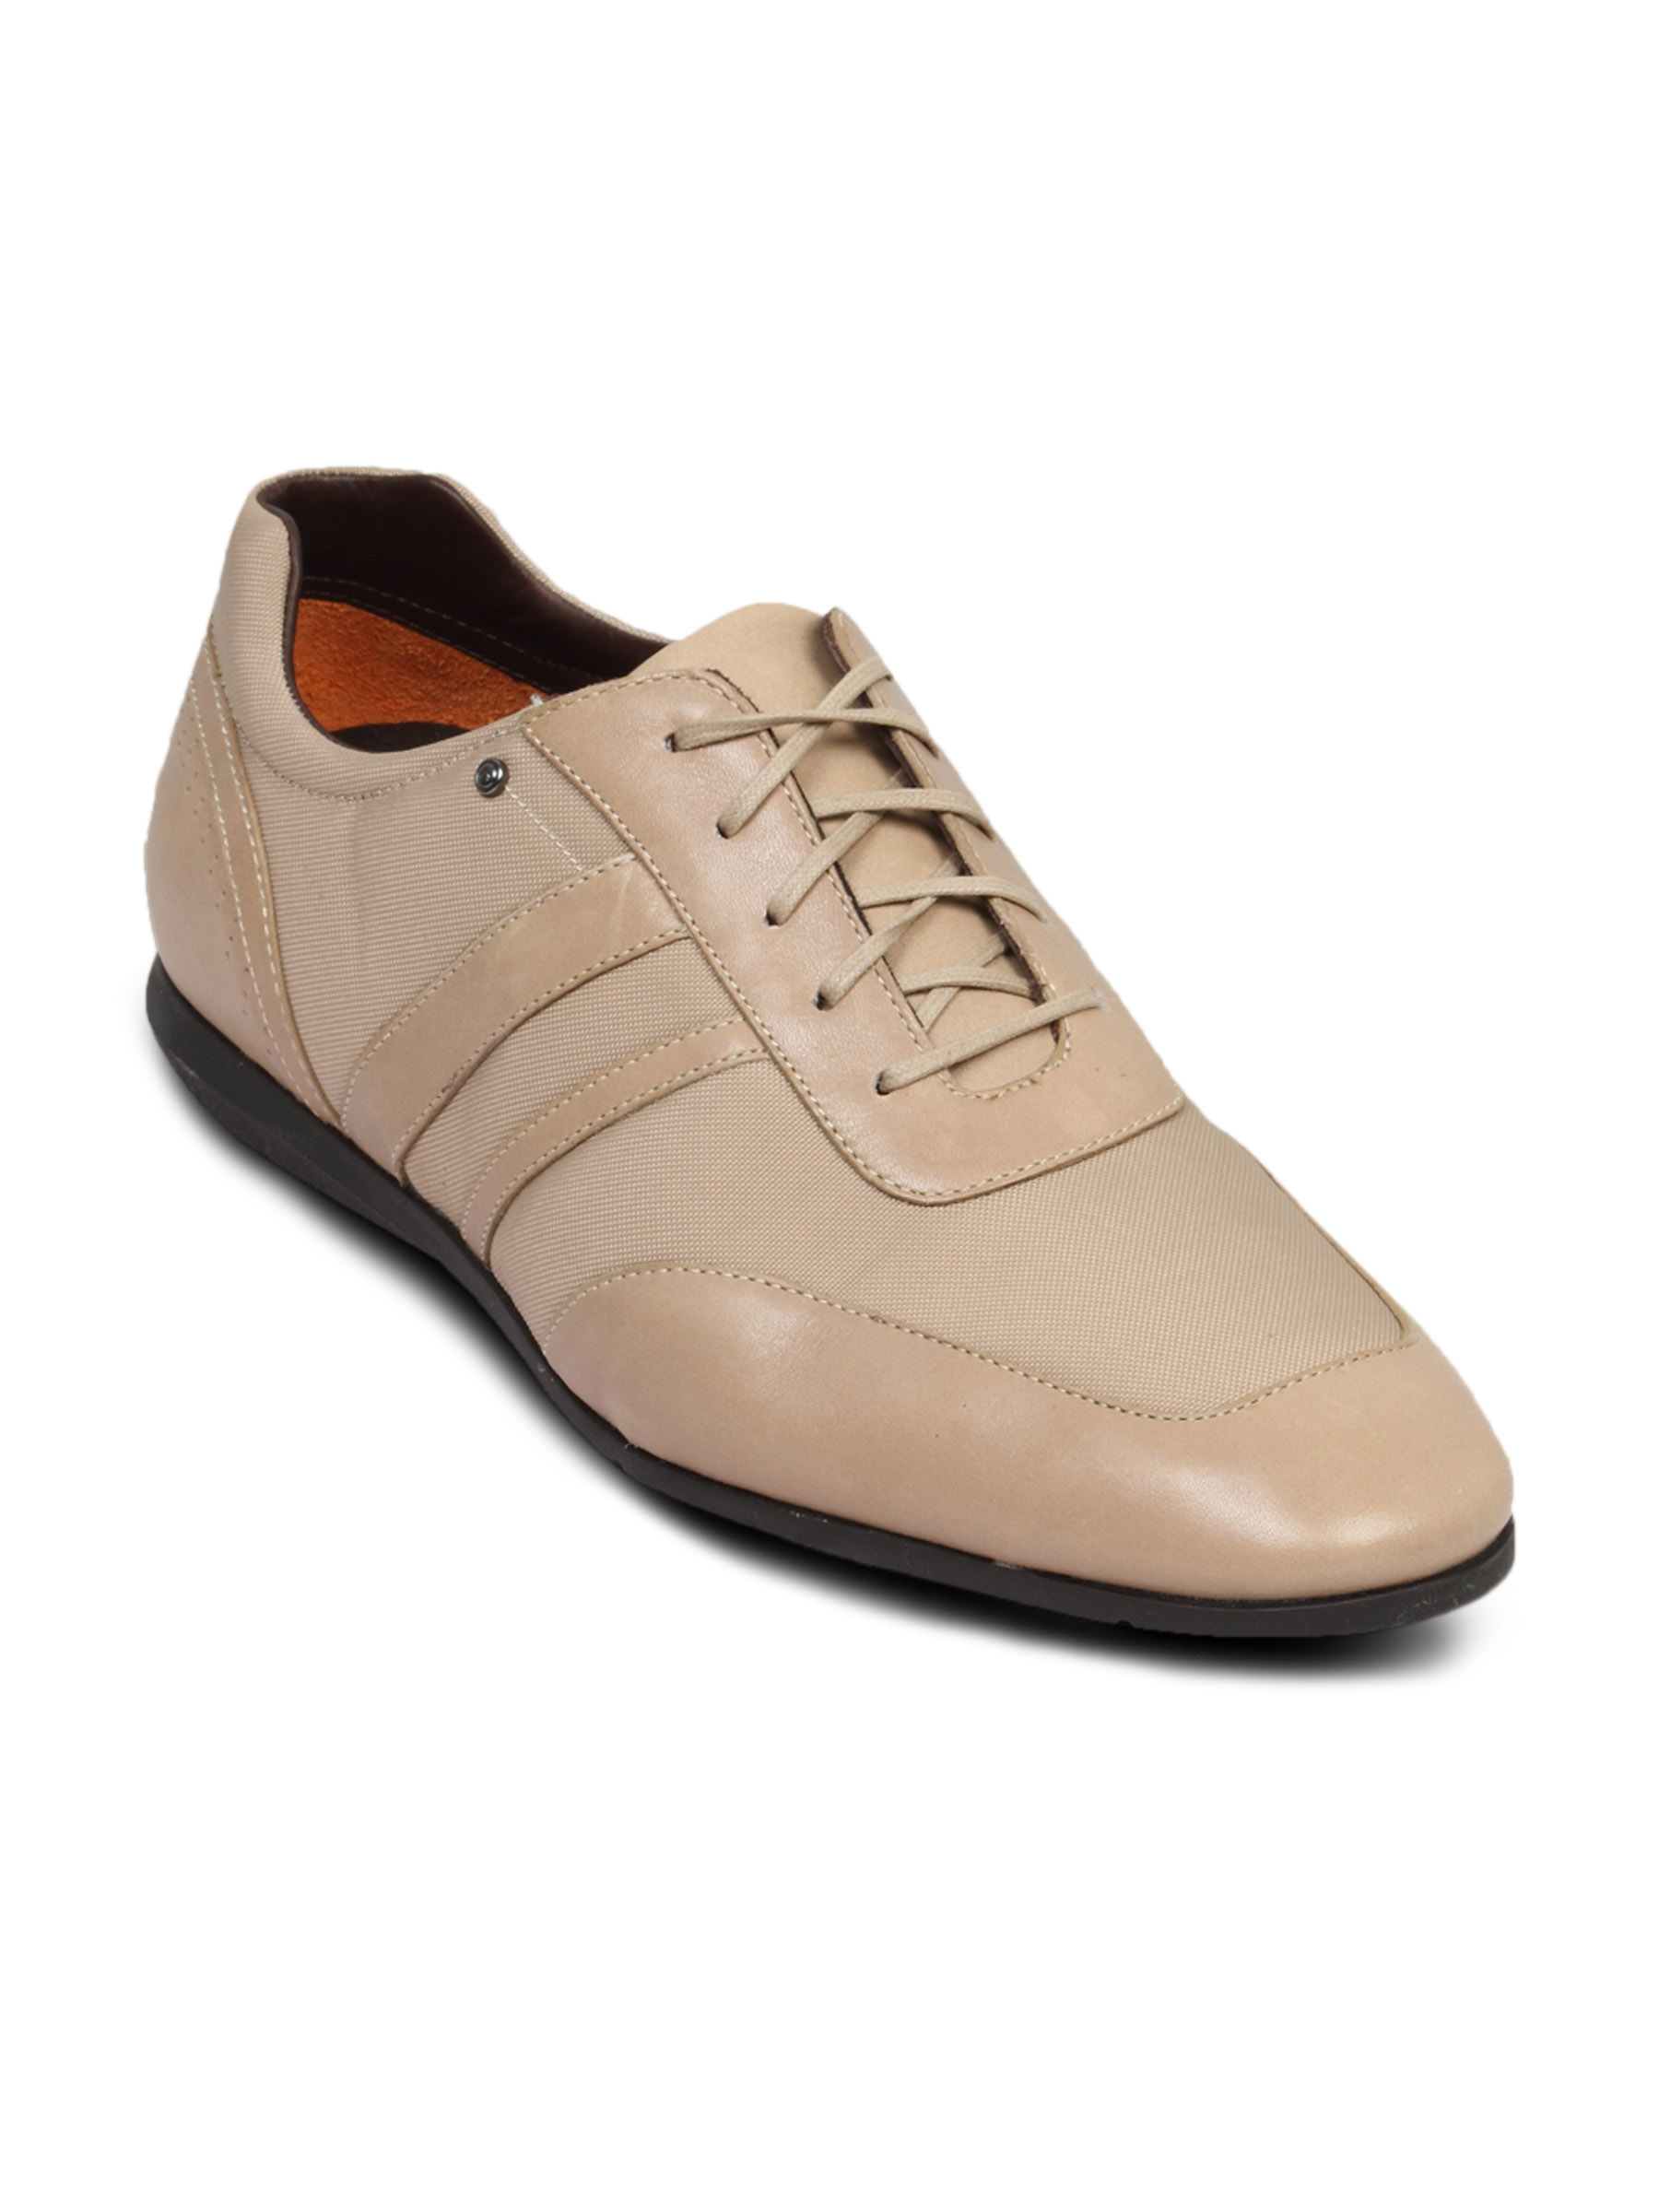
Rockport Men's Slate Taupe Fabric Shoe
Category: Footwear / Shoes / Formal Shoes
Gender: Men
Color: Beige
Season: Fall 2011
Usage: Formal